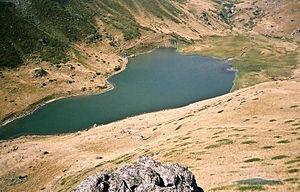
La géographie de la République de Macédoine du Nord est caractéristique de celle de la péninsule balkanique par l'emprise des massifs montagneux qui s'étendent sur le pays et les multiples climats qui s'y croisent. Classée parmi les plus petits États européens, la Macédoine du Nord connaît en effet aussi bien le climat de montagne que le climat méditerranéen, et elle reçoit autant l'influence de la mer Égée que celle de l'Adriatique ou de la mer Noire.